Oulu Museum of Art

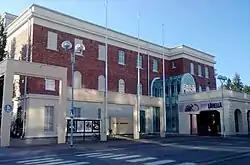

The Oulu Museum of Art (OMA) is an art museum in the Myllytulli neighbourhood in Oulu. It is located on the edge of the Hupisaaret Islands park.